Answer in natural language. How many Fridges are visible in the scene? Choose between the following options: 3, 1, 0, 4 or 2
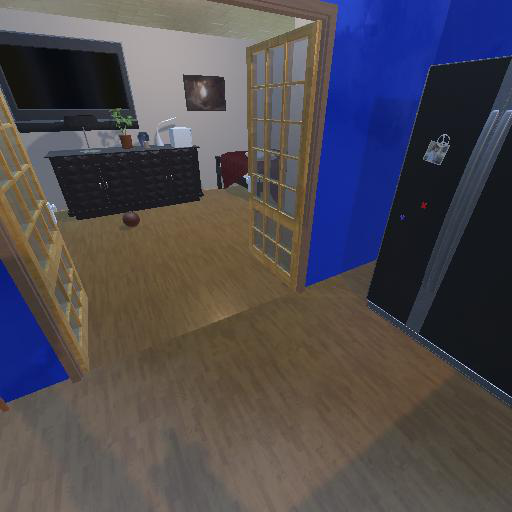
<answer>1</answer>